Mudvayne

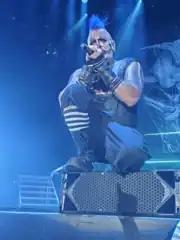
Vocalist Chad Gray in 2022

On April 19, 2021, Mudvayne announced that they had reunited and would play their first shows in 12 years in the fall, which included festival appearances at Inkcarceration Music & Tattoo in Mansfield, Aftershock in Sacramento and Welcome to Rockville in Florida; concert promoter and festival organizer Danny Wimmer stated that these would be the band's only live appearances for 2021. The band were previously scheduled to also appear at Louder Than Life in Louisville, before the performance was canceled on September 21 due to Gray and some staff members contracting COVID-19. The members of Mudvayne have reportedly discussed the possibility of new material. The band's reunion resumed in the summer of 2022 with appearances at Upheaval Festival in Grand Rapids and Rock Fest in Cadott, followed by their first US tour in 13 years, which saw Mudvayne co-headline the Freaks on Parade tour with Rob Zombie. The tour's stop in Tampa made headlines when during one show, Gray fell off the stage while performing the song "Not Falling". Gray himself noted the irony, and joked it was "amazing" and "unbelievable".